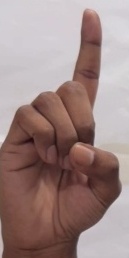
ASL sign: D